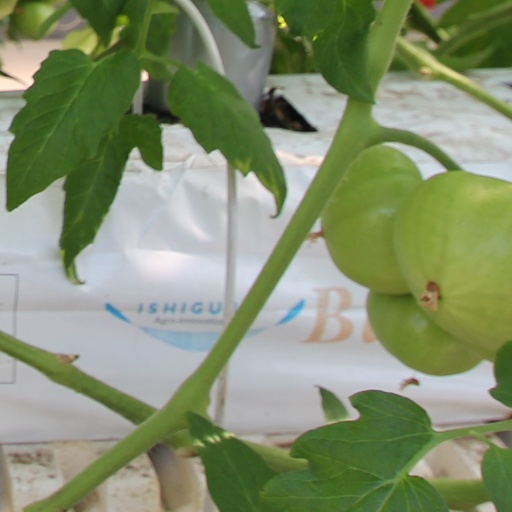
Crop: tomato